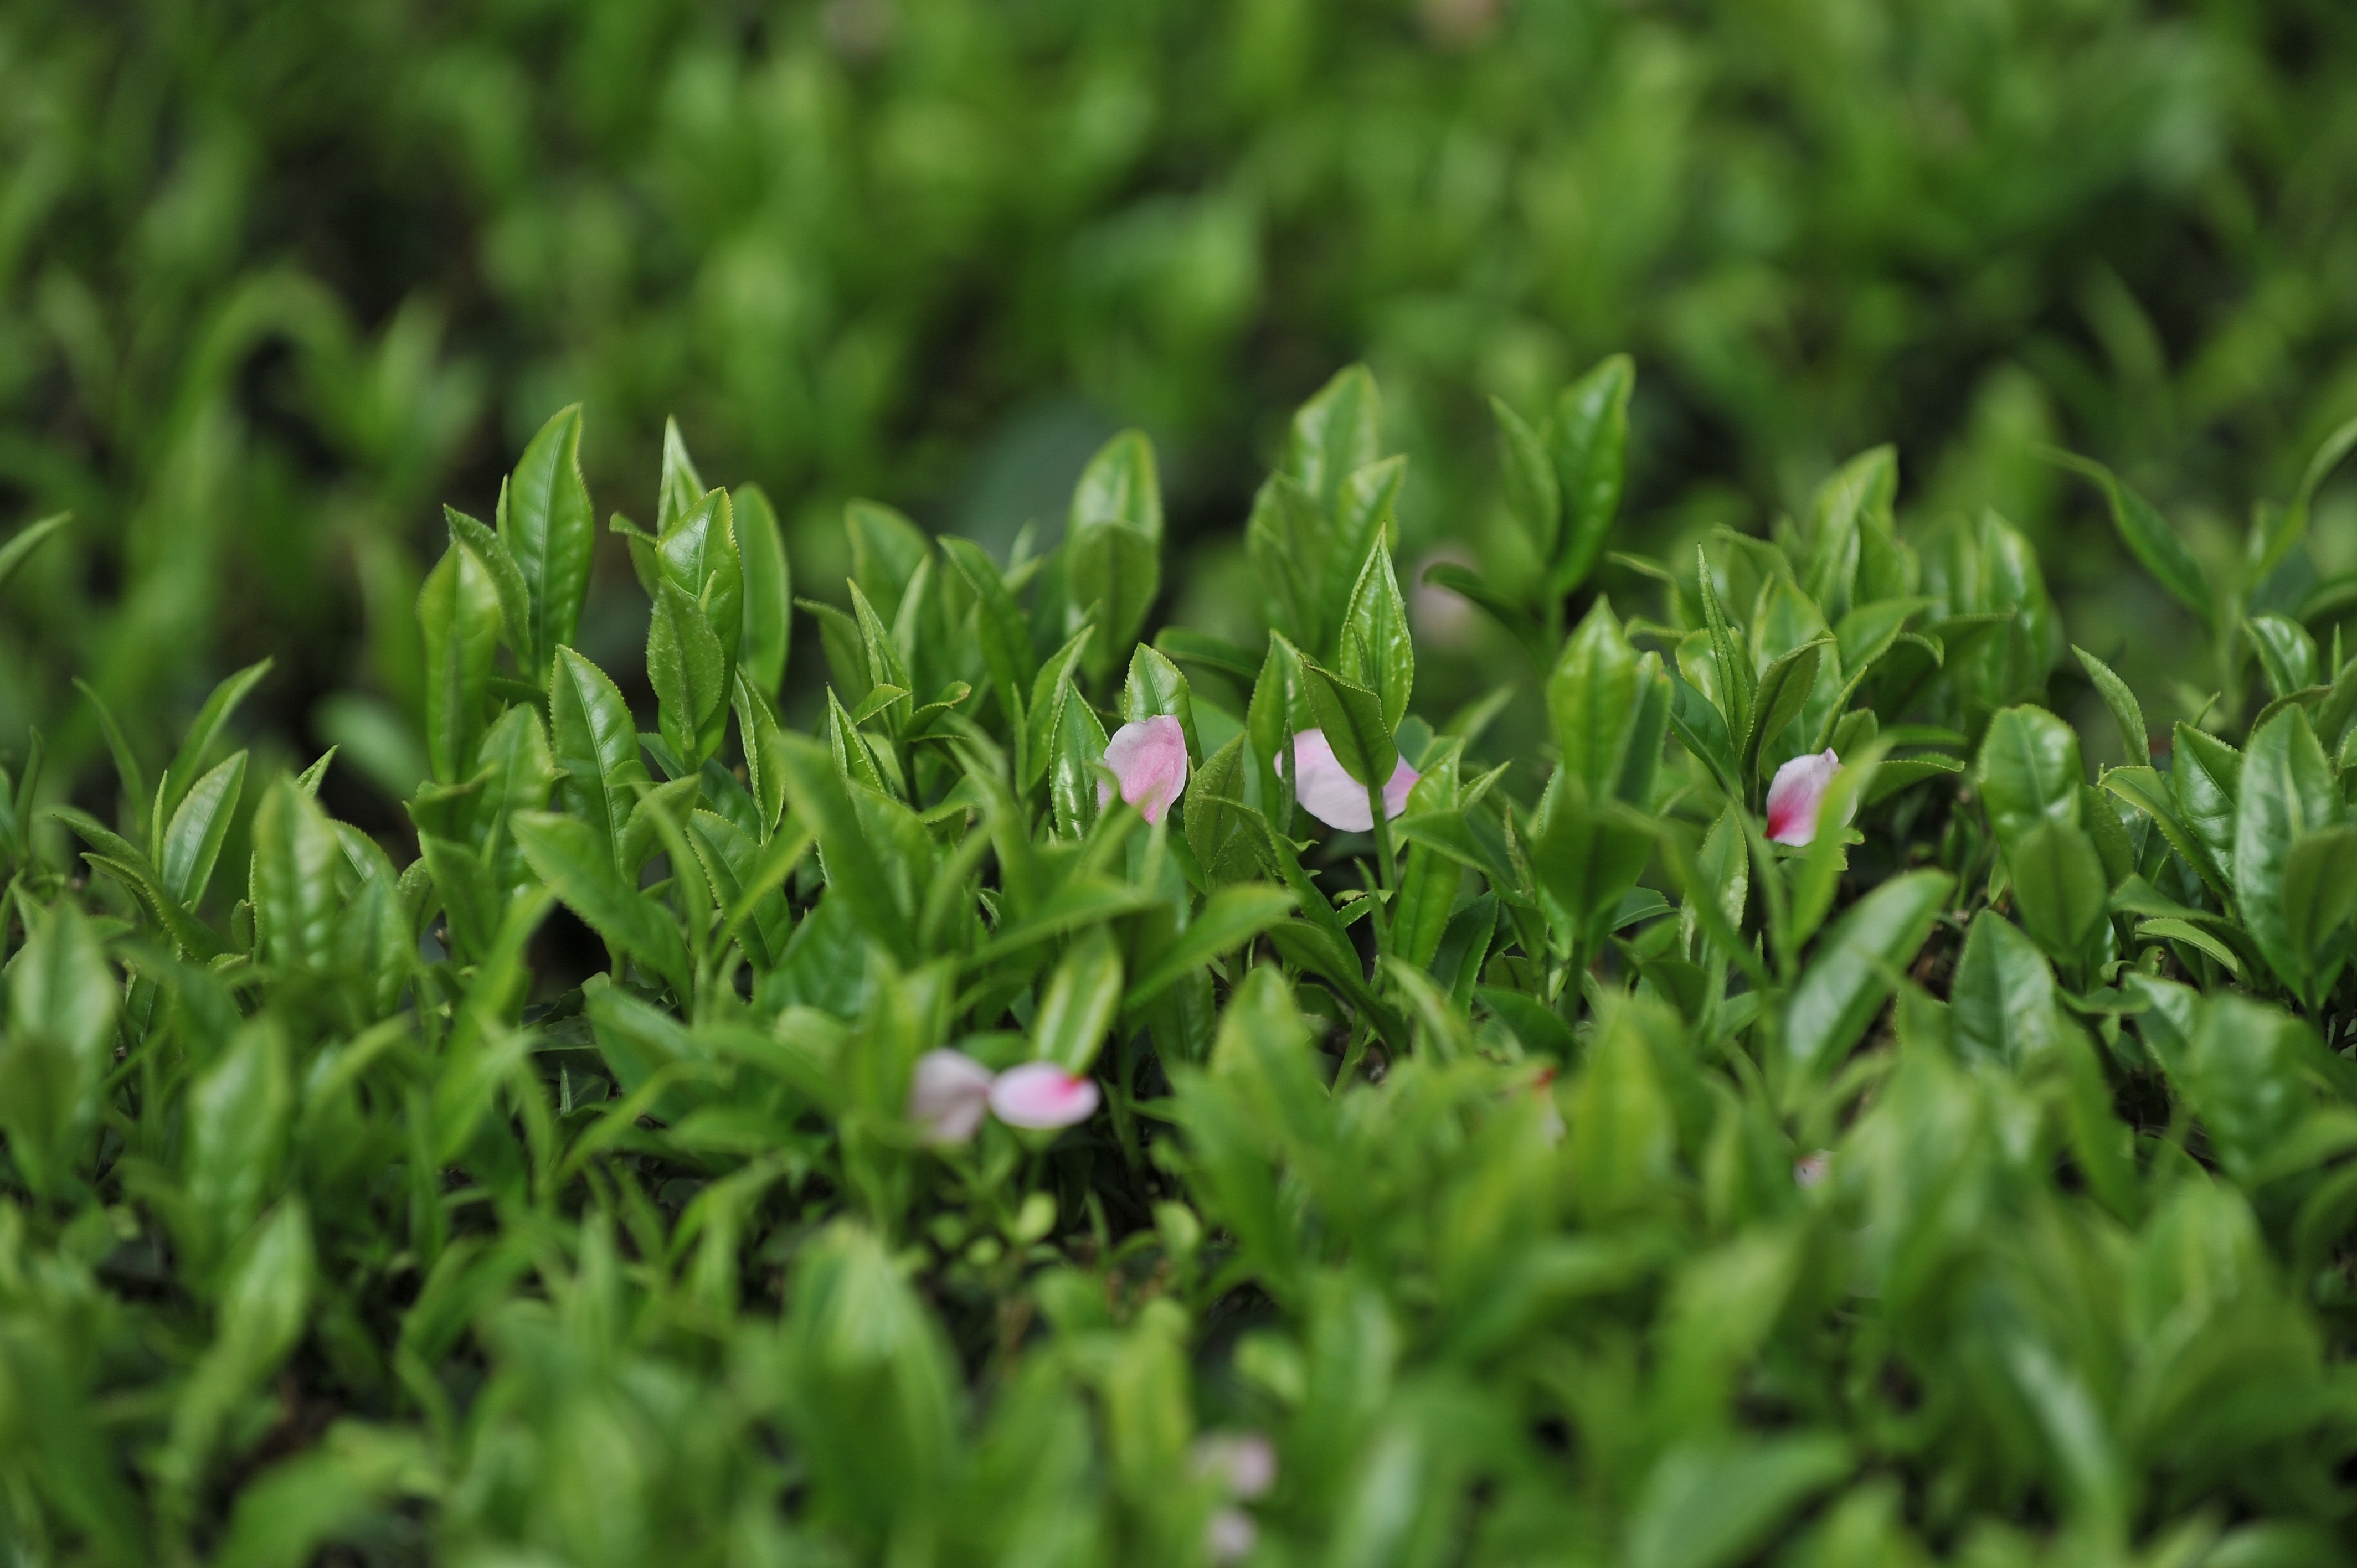
nature, grass, plant, field, lawn, meadow, tea, leaf, flower, green, soil, botany, flora, wildflower, shrub, green tea, macro photography, flowering plant, tea garden, grass family, land plant